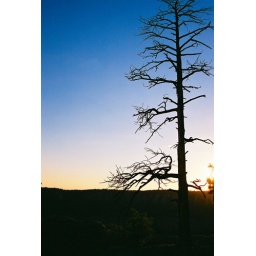
Deep blue sky as the sun set upon that day.